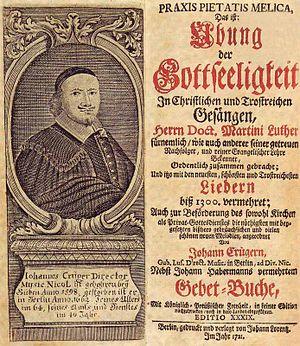
Johann Crüger est un compositeur, organiste, et théoricien de la musique saxon. Il est d'origine sorabe par ses parents.
Jesu, meine Freude est un motet composé par Jean-Sébastien Bach. L'œuvre prend son titre, son texte et sa mélodie principale d'un cantique du même nom de Johann Crüger. Les versets de l'Épître aux Romains sont utilisés en alternance avec le cantique, un texte répondant à l'autre. La musique est au service du texte, l'illustrant souvent de manière figurative et inventive.
Praxis pietatis melica est un hymnaire protestant publié en 1647 par Johann Crüger. Ce recueil, paru en quarante-cinq éditions de 1647 à 1737, a été décrit comme étant « l'hymnaire luthérien le plus célèbre du XVIIᵉ siècle ». Parmi les chorals publiés figurent notamment : Jesu, meine Freude, Herzliebster Jesu ou encore Nun danket alle Gott.
Un hymnaire est un ouvrage rassemblant plusieurs hymnes, chants religieux métriques ou rythmiques qui sont dits à chaque heure de l’office. Les premiers hymnaires connus manuscrit apparaissent en Europe au Moyen Âge. La Réforme protestante au XVIᵉ siècle ainsi que la découverte de l'imprimerie confère aux hymnaires une place centrale dans le culte au sein des différentes Églises de la Réforme en Europe de l'Ouest et en Europe centrale.